Theodore Silverstein

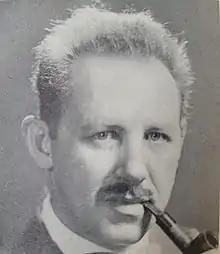
Theodore Silverstein, picture from around 1950–1951

Theodore Silverstein (October 11, 1904 – September 1, 2001) was a British-born American scholar of medieval literature. His focuses for research included Middle English poetry and medieval poetry in general; Dante's "The Divine Comedy"; the story of "Sir Gawain and the Green Knight"; and the 4th-century Apocalypse of Paul, a popular and influential work in the Middle Ages. Silverstein initially taught at the University of Kansas City. He then served in the United States Army Air Forces as an intelligence officer from 1942 to 1945 during World War II, specializing in interrogating captured German and Italian pilots and analyzing intercepted "Luftwaffe" communications. He was a Professor of English at the University of Chicago from 1947 to 1973, after which he took emeritus status.